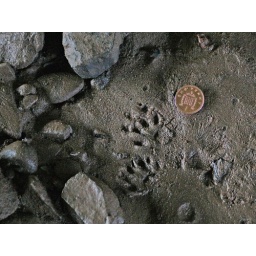
Pad marks from mink under the road bridge by Prestwick Airport